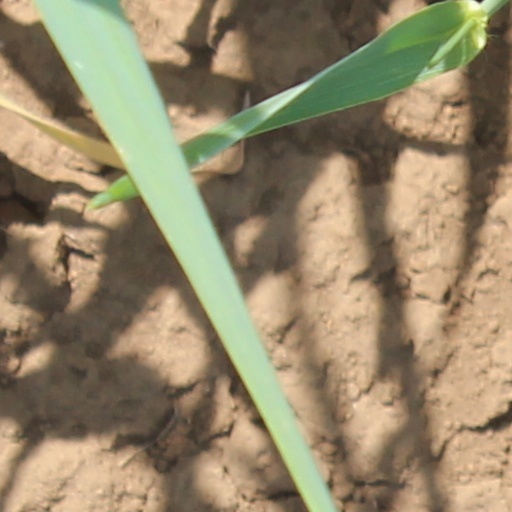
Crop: wheat